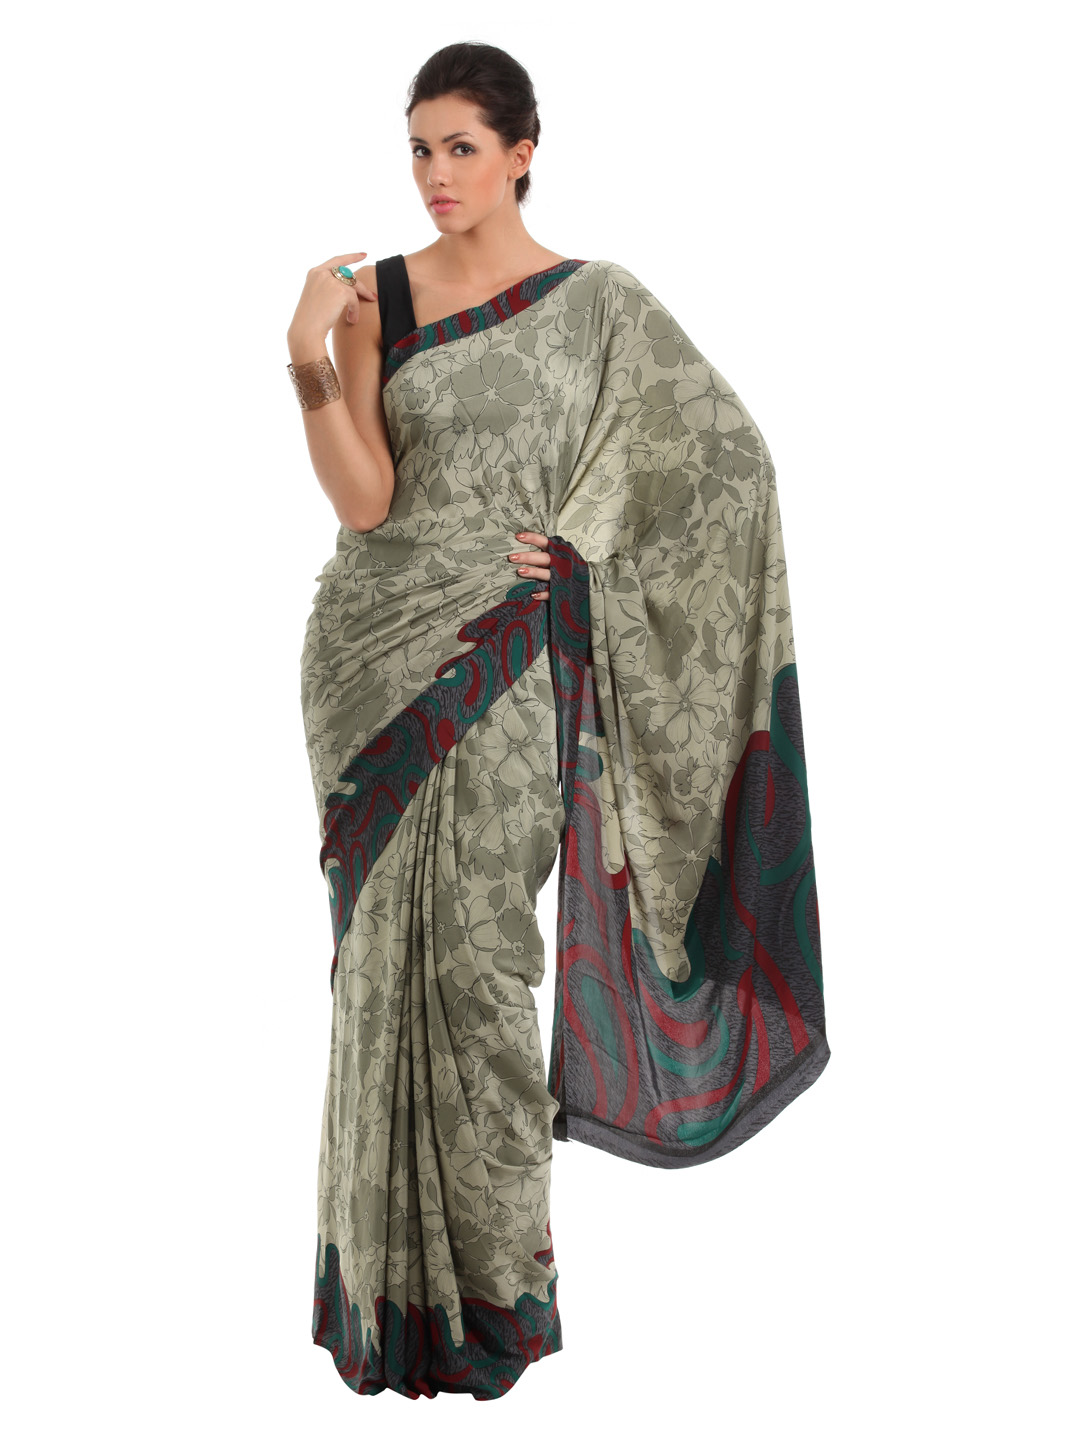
Prafful Grey & Red Sari
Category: Apparel / Saree / Sarees
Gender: Women
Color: Grey
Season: Summer 2012
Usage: Ethnic